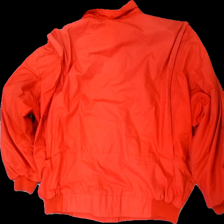
View: back
Type: Jacket
Category: Men
Brand: Missing
Brand text on label: master? kan ej avläsas
Colors: Red
Material: 63% polyester 37% cotton
Cut: Regular
Season: Spring
Stains: Major
Holes: Minor
Damage: hål
Damage location: middle left
Damage 2 location: middle center
Damage 3 location: bottom center
Price range: <50
Recommended usage: Export
Description: röd jacka med svarta streck överallt, hål på vänster axel